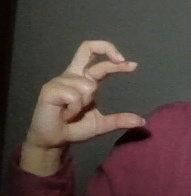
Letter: thal